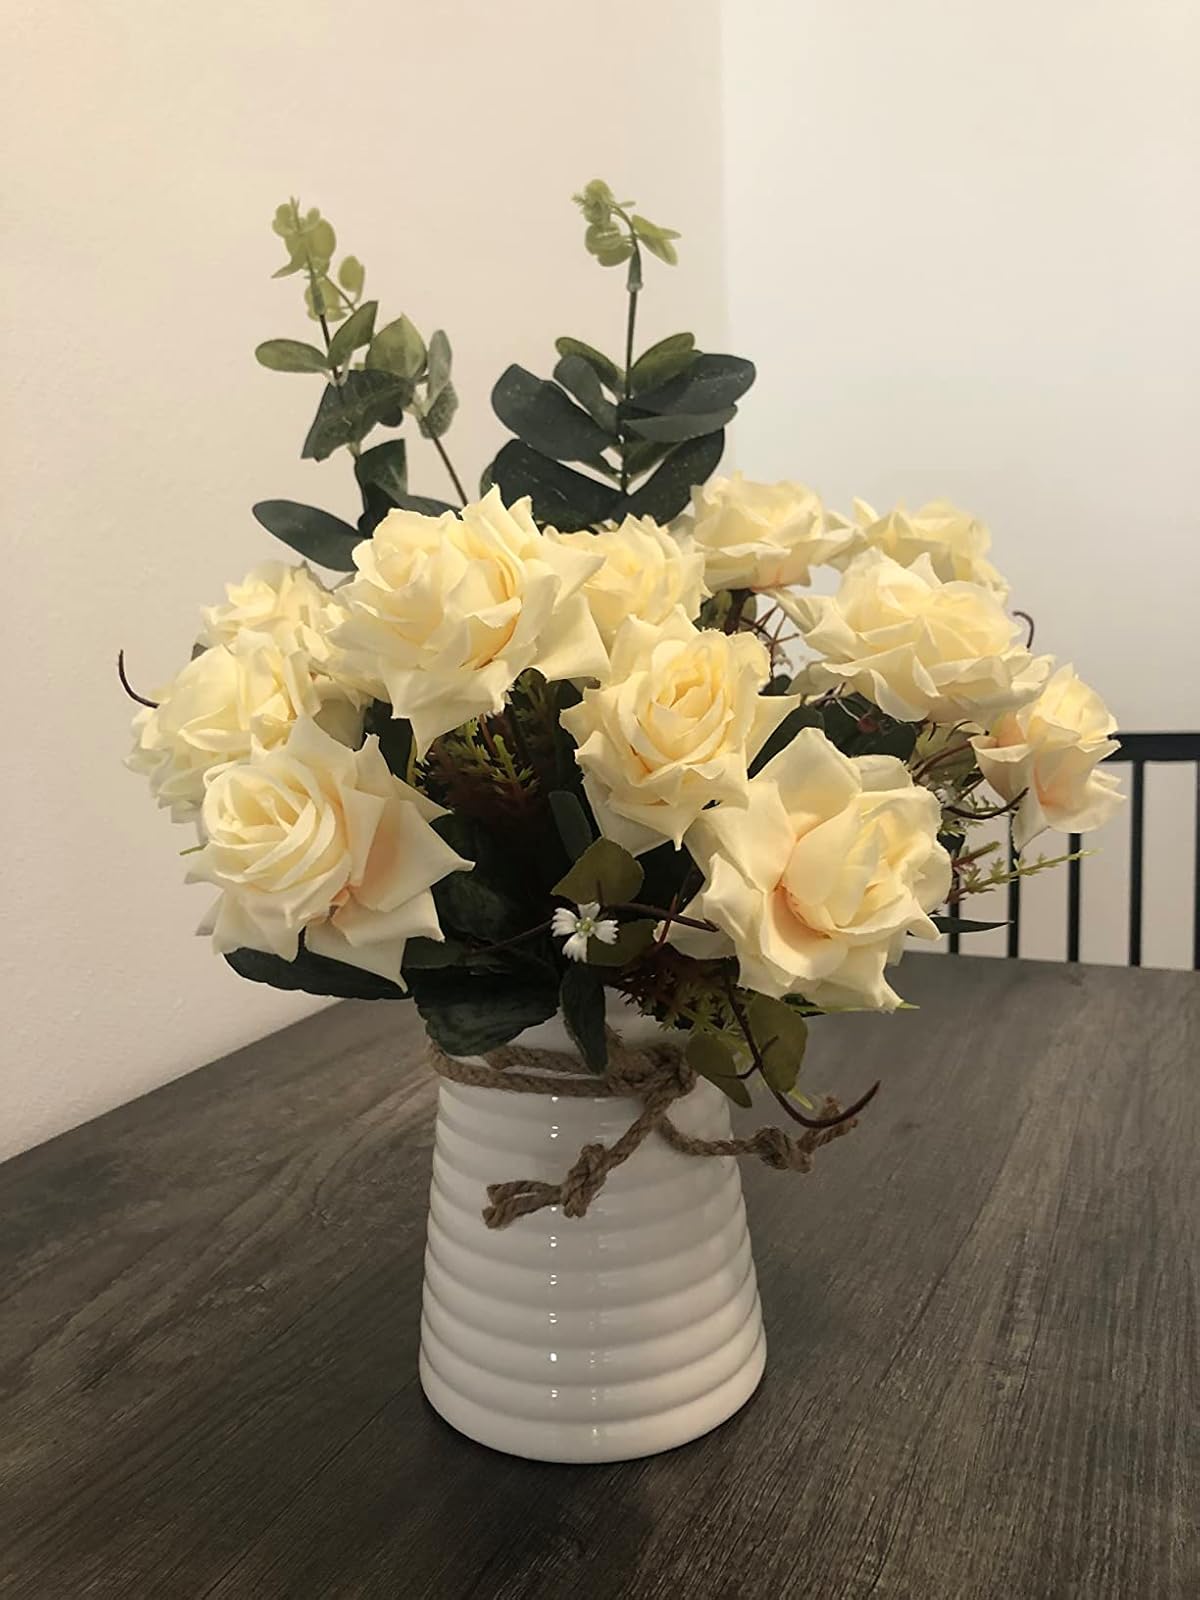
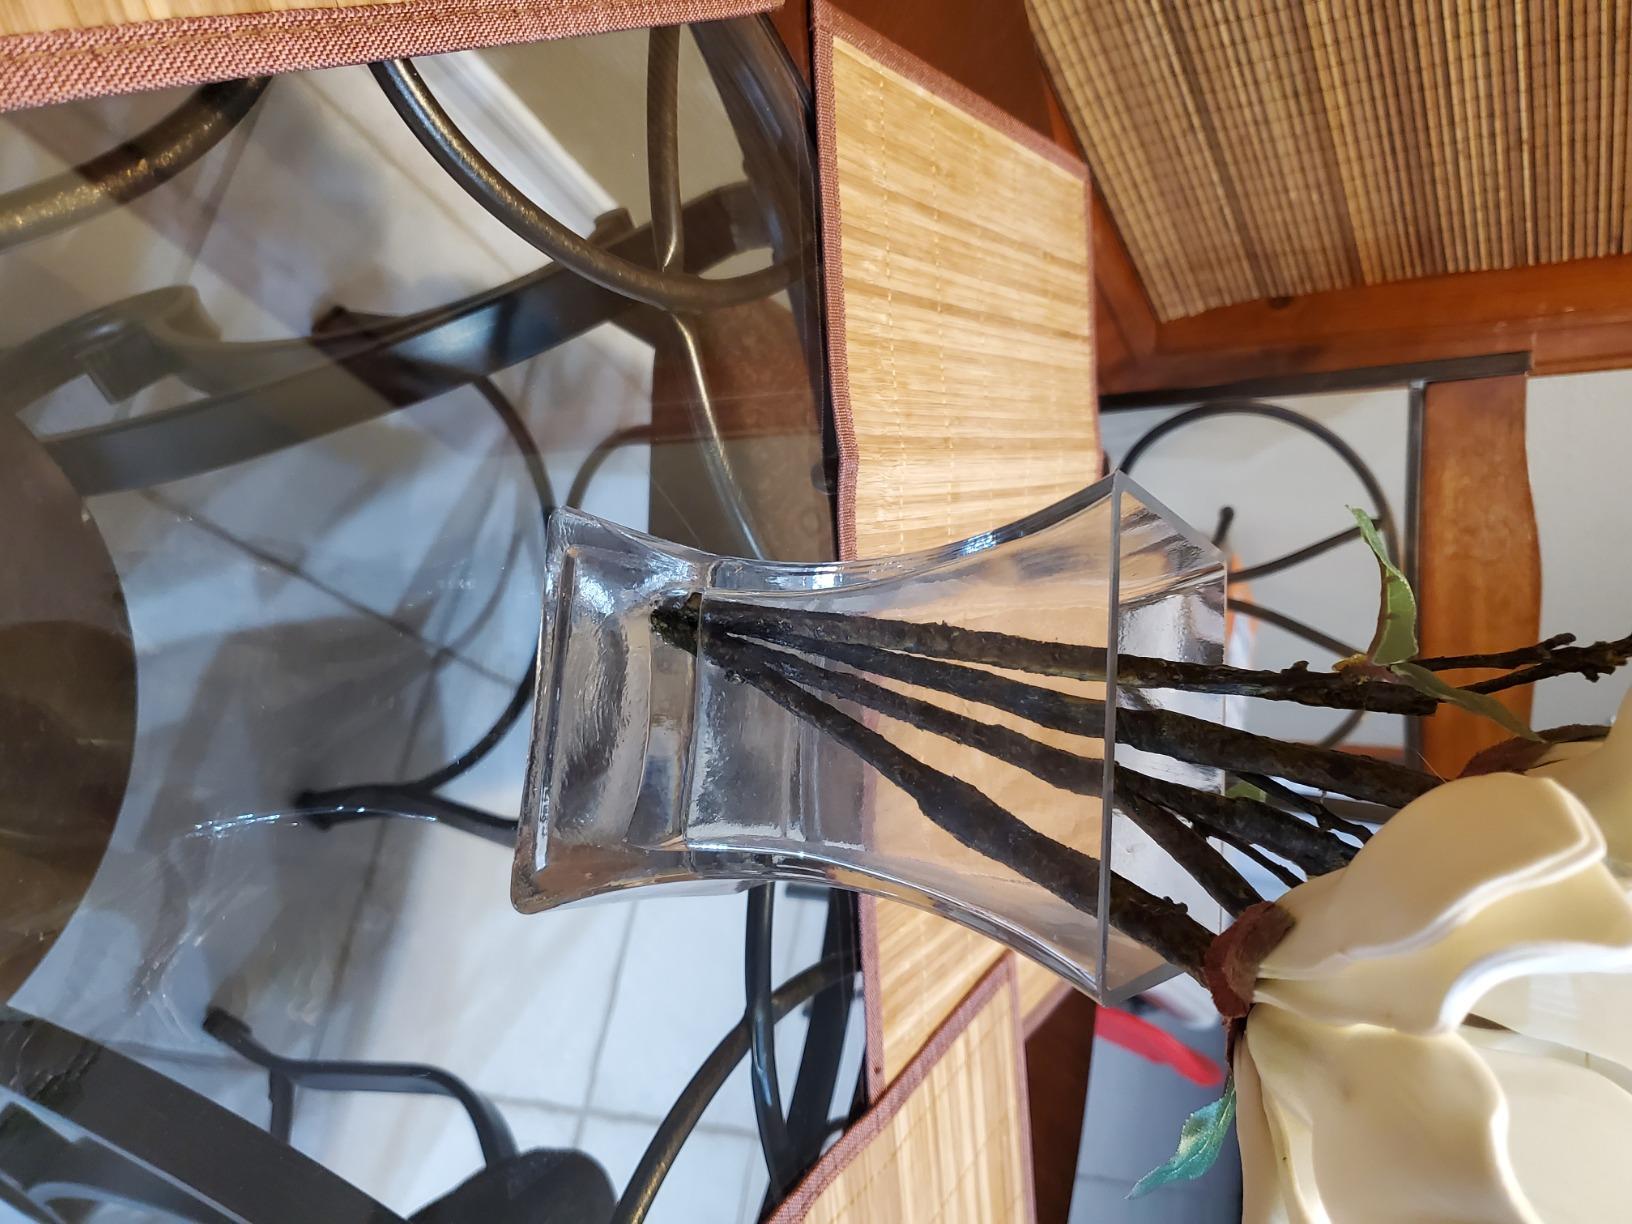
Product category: vase
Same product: no